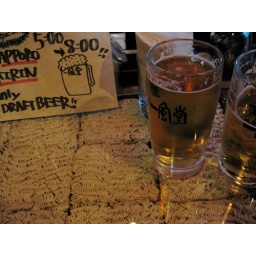
Ippudo bar with ramen noodles under glass